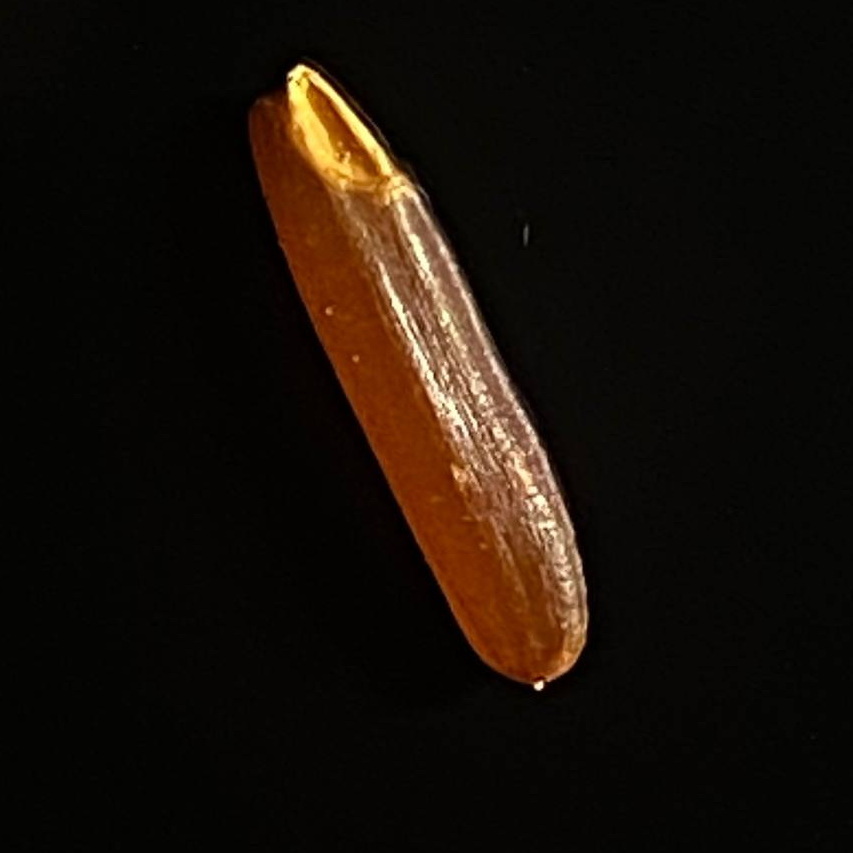
Rice variety: Red_Cargo